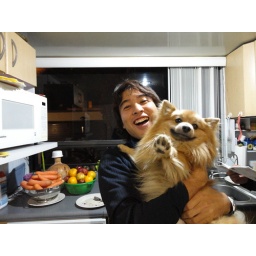
dog in miriam's house